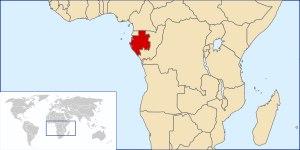
Les premières traces d'occupation humaine au Gabon remontent à 400 000 ans.
Les réacteurs nucléaires naturels d’Oklo auraient fonctionné il y a environ 2 milliards d'années. On a retrouvé dans la mine d'uranium d'Oklo, près de la ville de Franceville dans la province de Haut-Ogooué au Gabon, les résidus fossiles de réacteurs nucléaires naturels, où des réactions de fission nucléaire en chaîne auto-entretenues auraient eu lieu, bien avant l'apparition de l'être humain.